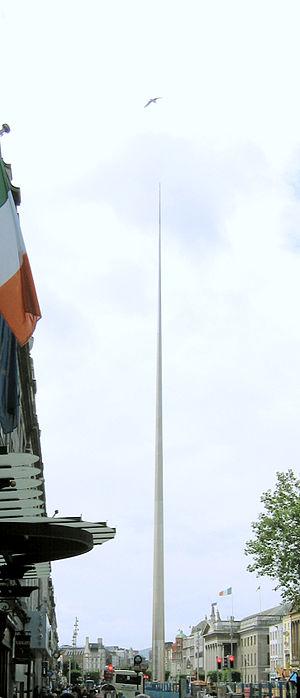
Dublin /dyblɛ̃/ est la plus grande ville de l'île d'Irlande et de l'État d'Irlande, dont elle est la capitale. La ville est située à proximité du point central de la côte orientale de l'île et au centre du comté de Dublin. Dublin est la plus grande ville d'Irlande en importance et en nombre d’habitants depuis le haut Moyen Âge. Elle est aujourd’hui classée à la soixante-sixième place dans l’index des places financières mondiales et a un des plus forts taux de développement parmi les capitales européennes. Dublin est le centre historique, politique, artistique, culturel, économique et industriel de l’Irlande.